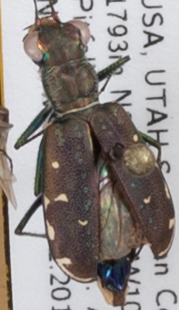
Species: Cicindela punctulata punctulata
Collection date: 2018-07-24
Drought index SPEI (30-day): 0.39
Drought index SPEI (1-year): -2.09
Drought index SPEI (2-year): -2.09